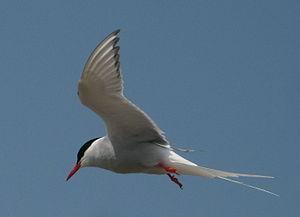
Les sternes sont des oiseaux appartenant à la famille des Laridae et répartis dans plusieurs genres : Gelochelidon, Hydroprogne, Thalasseus, Sterna, Sternula et Onychoprion. Les sternes sont également communément appelées hirondelles de mer ou mauves.